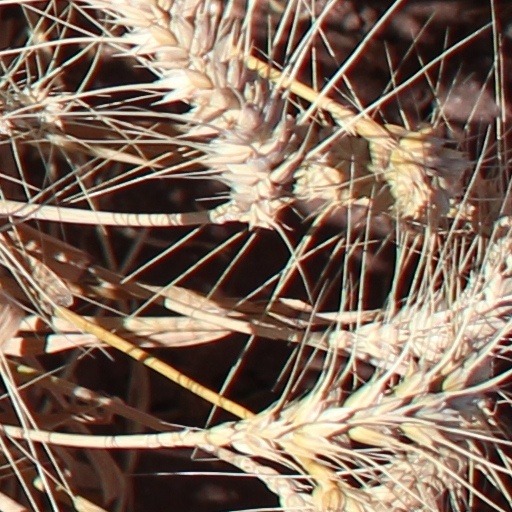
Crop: wheat